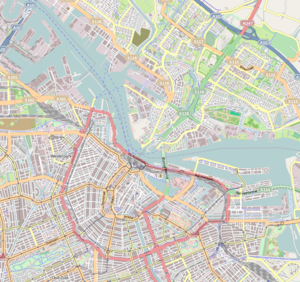
Le Oudezijds Achterburgwal, souvent abrégé en OZ Achterburgwal est un canal de l'arrondissement Centrum de la ville d'Amsterdam aux Pays-Bas.
Le Spui est à la fois une place et une rue du centre-ville d'Amsterdam, aux Pays-Bas. Elle suit un tracé est-ouest et s'étend du Rokin au Singel qui marque la limite entre la ceinture de canaux du Grachtengordel et la vieille ville. La rue croise Kalverstraat, la principale artère commerçante de la ville et les rues de Spuistraat et de Nieuwezijds Voorburgwal se rejoignent juste au nord de la place.
La place de la Gare est une place utilisée principalement pour la gare centrale du centre d'Amsterdam, Pays-Bas. La place a obtenu son nom en 1889, date de l'ouverture de la place.
A.S. Onderwijzerhof est une petite place de la ville d'Amsterdam aux Pays-Bas. Elle est bordée par la Nieuwe Amstelstraat et la place Jonas Daniël Meijerplein, à proximité de Waterlooplein. La cour est entourée par plusieurs immeubles d'habitation, ainsi que par le bâtiment du Musée historique juif.
Le Groenburgwal est un canal secondaire de la ville d'Amsterdam. Il est situé à l'est de l'arrondissement de Centrum et relie le Raamgracht à l'Amstel. Son tracé est parallèle à ceux du Kloveniersburgwal et du Zwanenburgwal, à l'ombre de la tour de la Zuiderkerk. Jusqu'à la fin du XVIᵉ siècle, le quartier situé entre le Kloveniersbrugwal et le Zwanenburgwal était connu comme « l'espace situé hors des limites de la ville vers l'Amstel ». Il fut consolidé dans la ville en 1593.